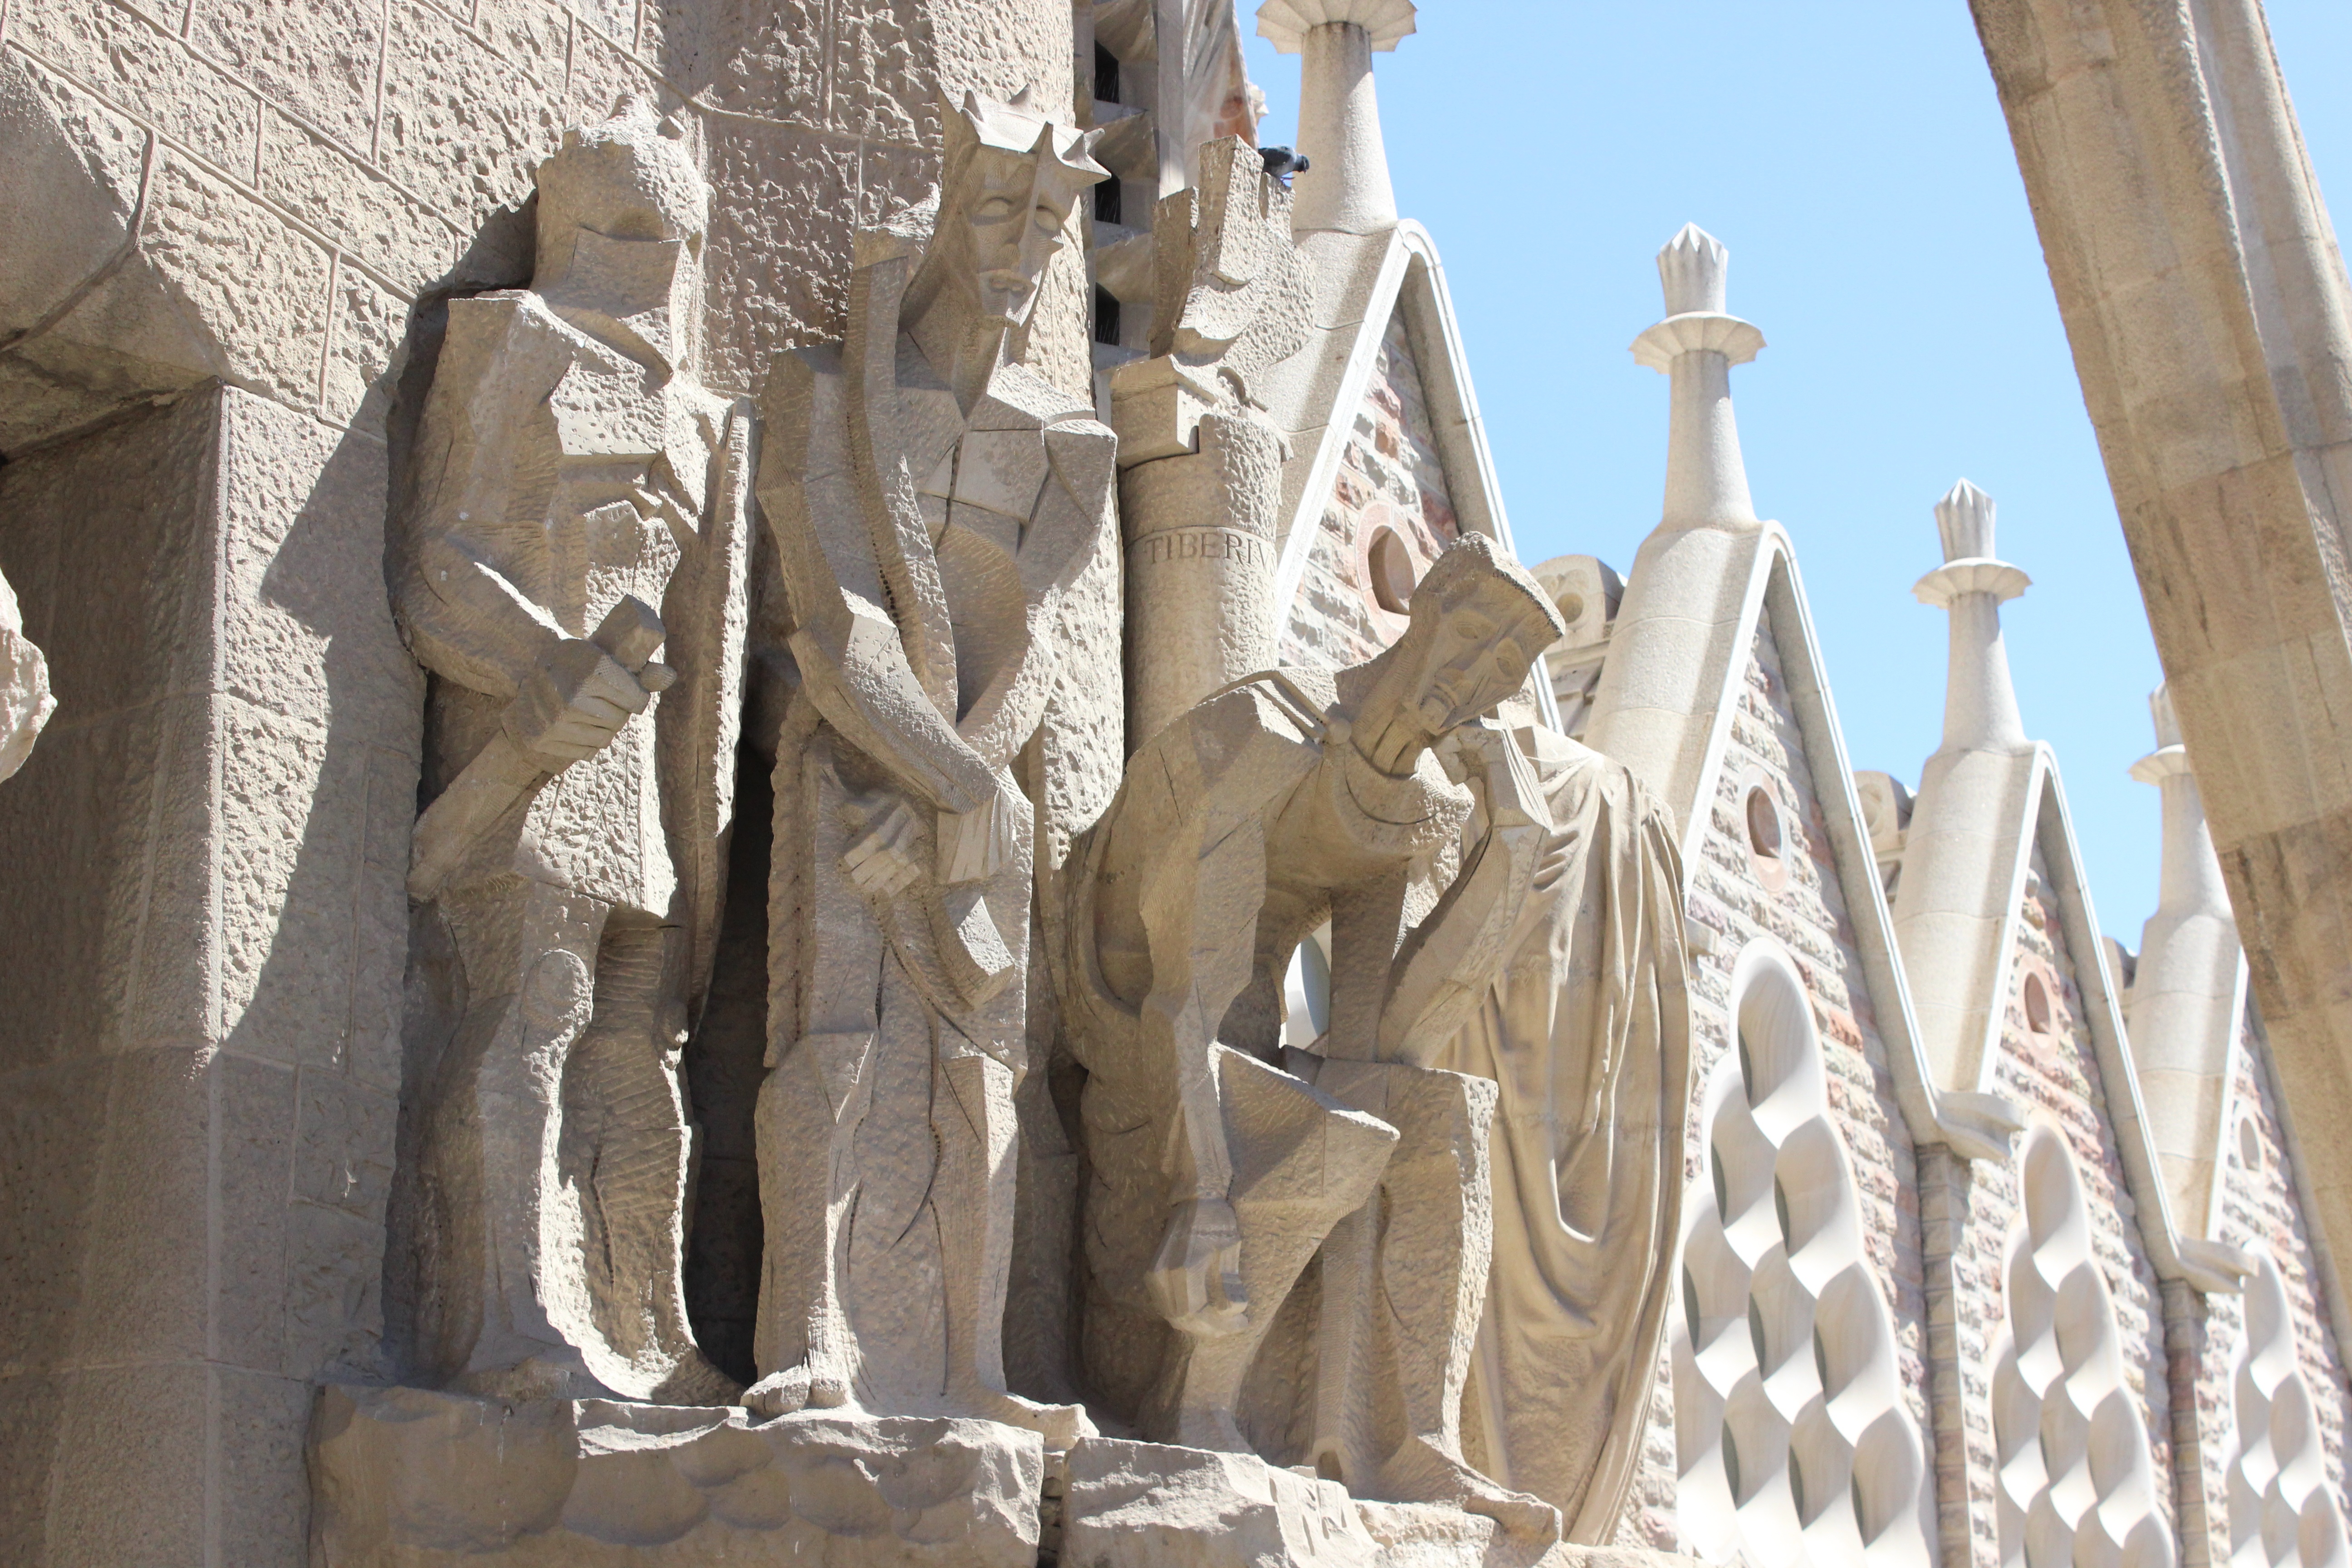
monument, statue, column, church, barcelona, sculpture, art, spain, temple, jesus, carving, relief, sagrada familia, stone carving, carved out, ancient history, sagra